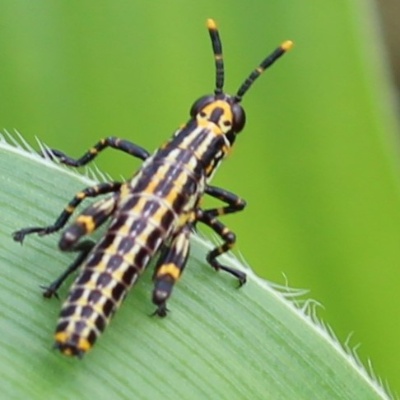
Crop: Maize
Condition: grasshoper